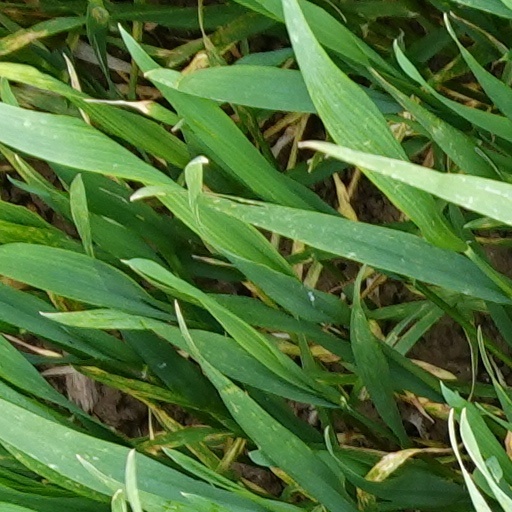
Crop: wheat